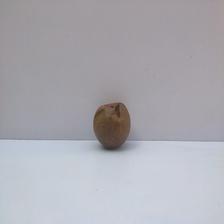
Size: Spoiled